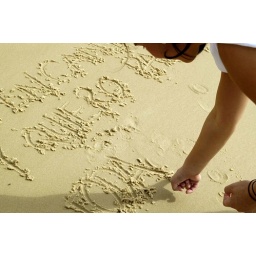
The girls wrote messages to loved ones in the sand and took pics.